Hafun

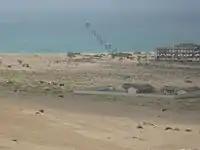
The Hafun Salt Factory, built in the 1930s.

Hafun has been identified as the ancient trading port of Opone, an ancient proto-Somali city which was described in the 1st century CE Greek travelogue the "Periplus of the Erythraean Sea". Pottery found by an expedition led by Neville Chittick, in Oponean tombs at Damo, date back to the Mycenaean kingdom of Greece that flourished during the 16th century BC. Opone was primarily known for its trade with the Ancient Egyptians, Romans, Greeks, Persians, and the states of ancient India. Through archaeological remains, the historic port has been identified with the city of Hafun. It is possible that it corresponds to the Land of Punt as known by the ancient Egyptians during the Old, Middle, and New Kingdom. Merchants from as far afield as Indonesia and Malaysia also passed through the settlement. By 50 CE, the area was well known as a centre for the cinnamon trade, along with the bartering of cloves and other spices, ivory, exotic animal hides, and incense. It also traded in tortoiseshells.